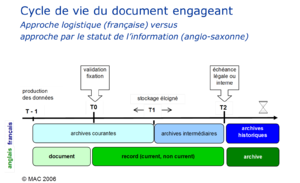
Comparaison du cycle de vie des documents selon la vison française ou anglo-saxone
Le cycle de vie du document ou cycle de vie de l'information est un concept en gestion documentaire et en archivistique qui décrit les différentes étapes de l'existence de dossiers, de documents ou de données, depuis la production de l'information jusqu'à son sort final.